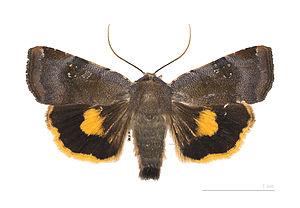
Le casque - Face dorsale Localité: Lasparets, Sainte-Croix-Volvestre, Ariège, France Muséum de Toulouse
Le genre Noctua regroupe des lépidoptères nocturnes de la famille des Noctuidae, sous-famille des Noctuinae, tribu des Noctuini, sous-tribu des Noctuina.
Noctua janthina, le Casque, est une espèce de lépidoptères nocturnes de la famille des Noctuidae, de la sous-famille des Noctuinae, tribu des Noctuini, sous-tribu des Noctuina et du genre Noctua.